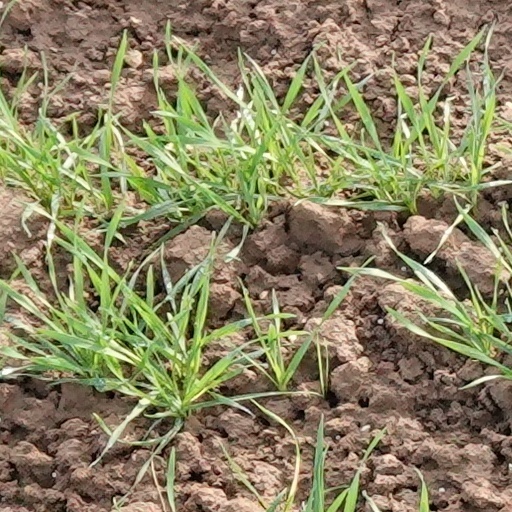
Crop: wheat